The Coronation of Edward VII

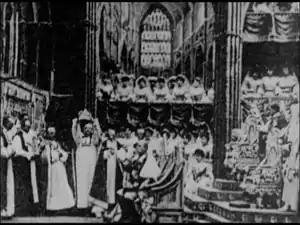
The archbishop raises the king's crown in a frame from the film

The film condensed the several hours of the ceremony into a single six-minute shot encompassing the most important moments. The production used about forty actors in all, chosen for their similarity to the figures they portrayed; Queen Alexandra was played by an actress from the Théâtre du Châtelet, and King Edward by a wash-house attendant from Le Kremlin-Bicêtre. (The same attendant later reprised his kingly role in Méliès's 1907 fantasy "Tunnelling the English Channel".) Méliès's nephew Paul also made an appearance, as the attendant who bears the king's ceremonial sword.